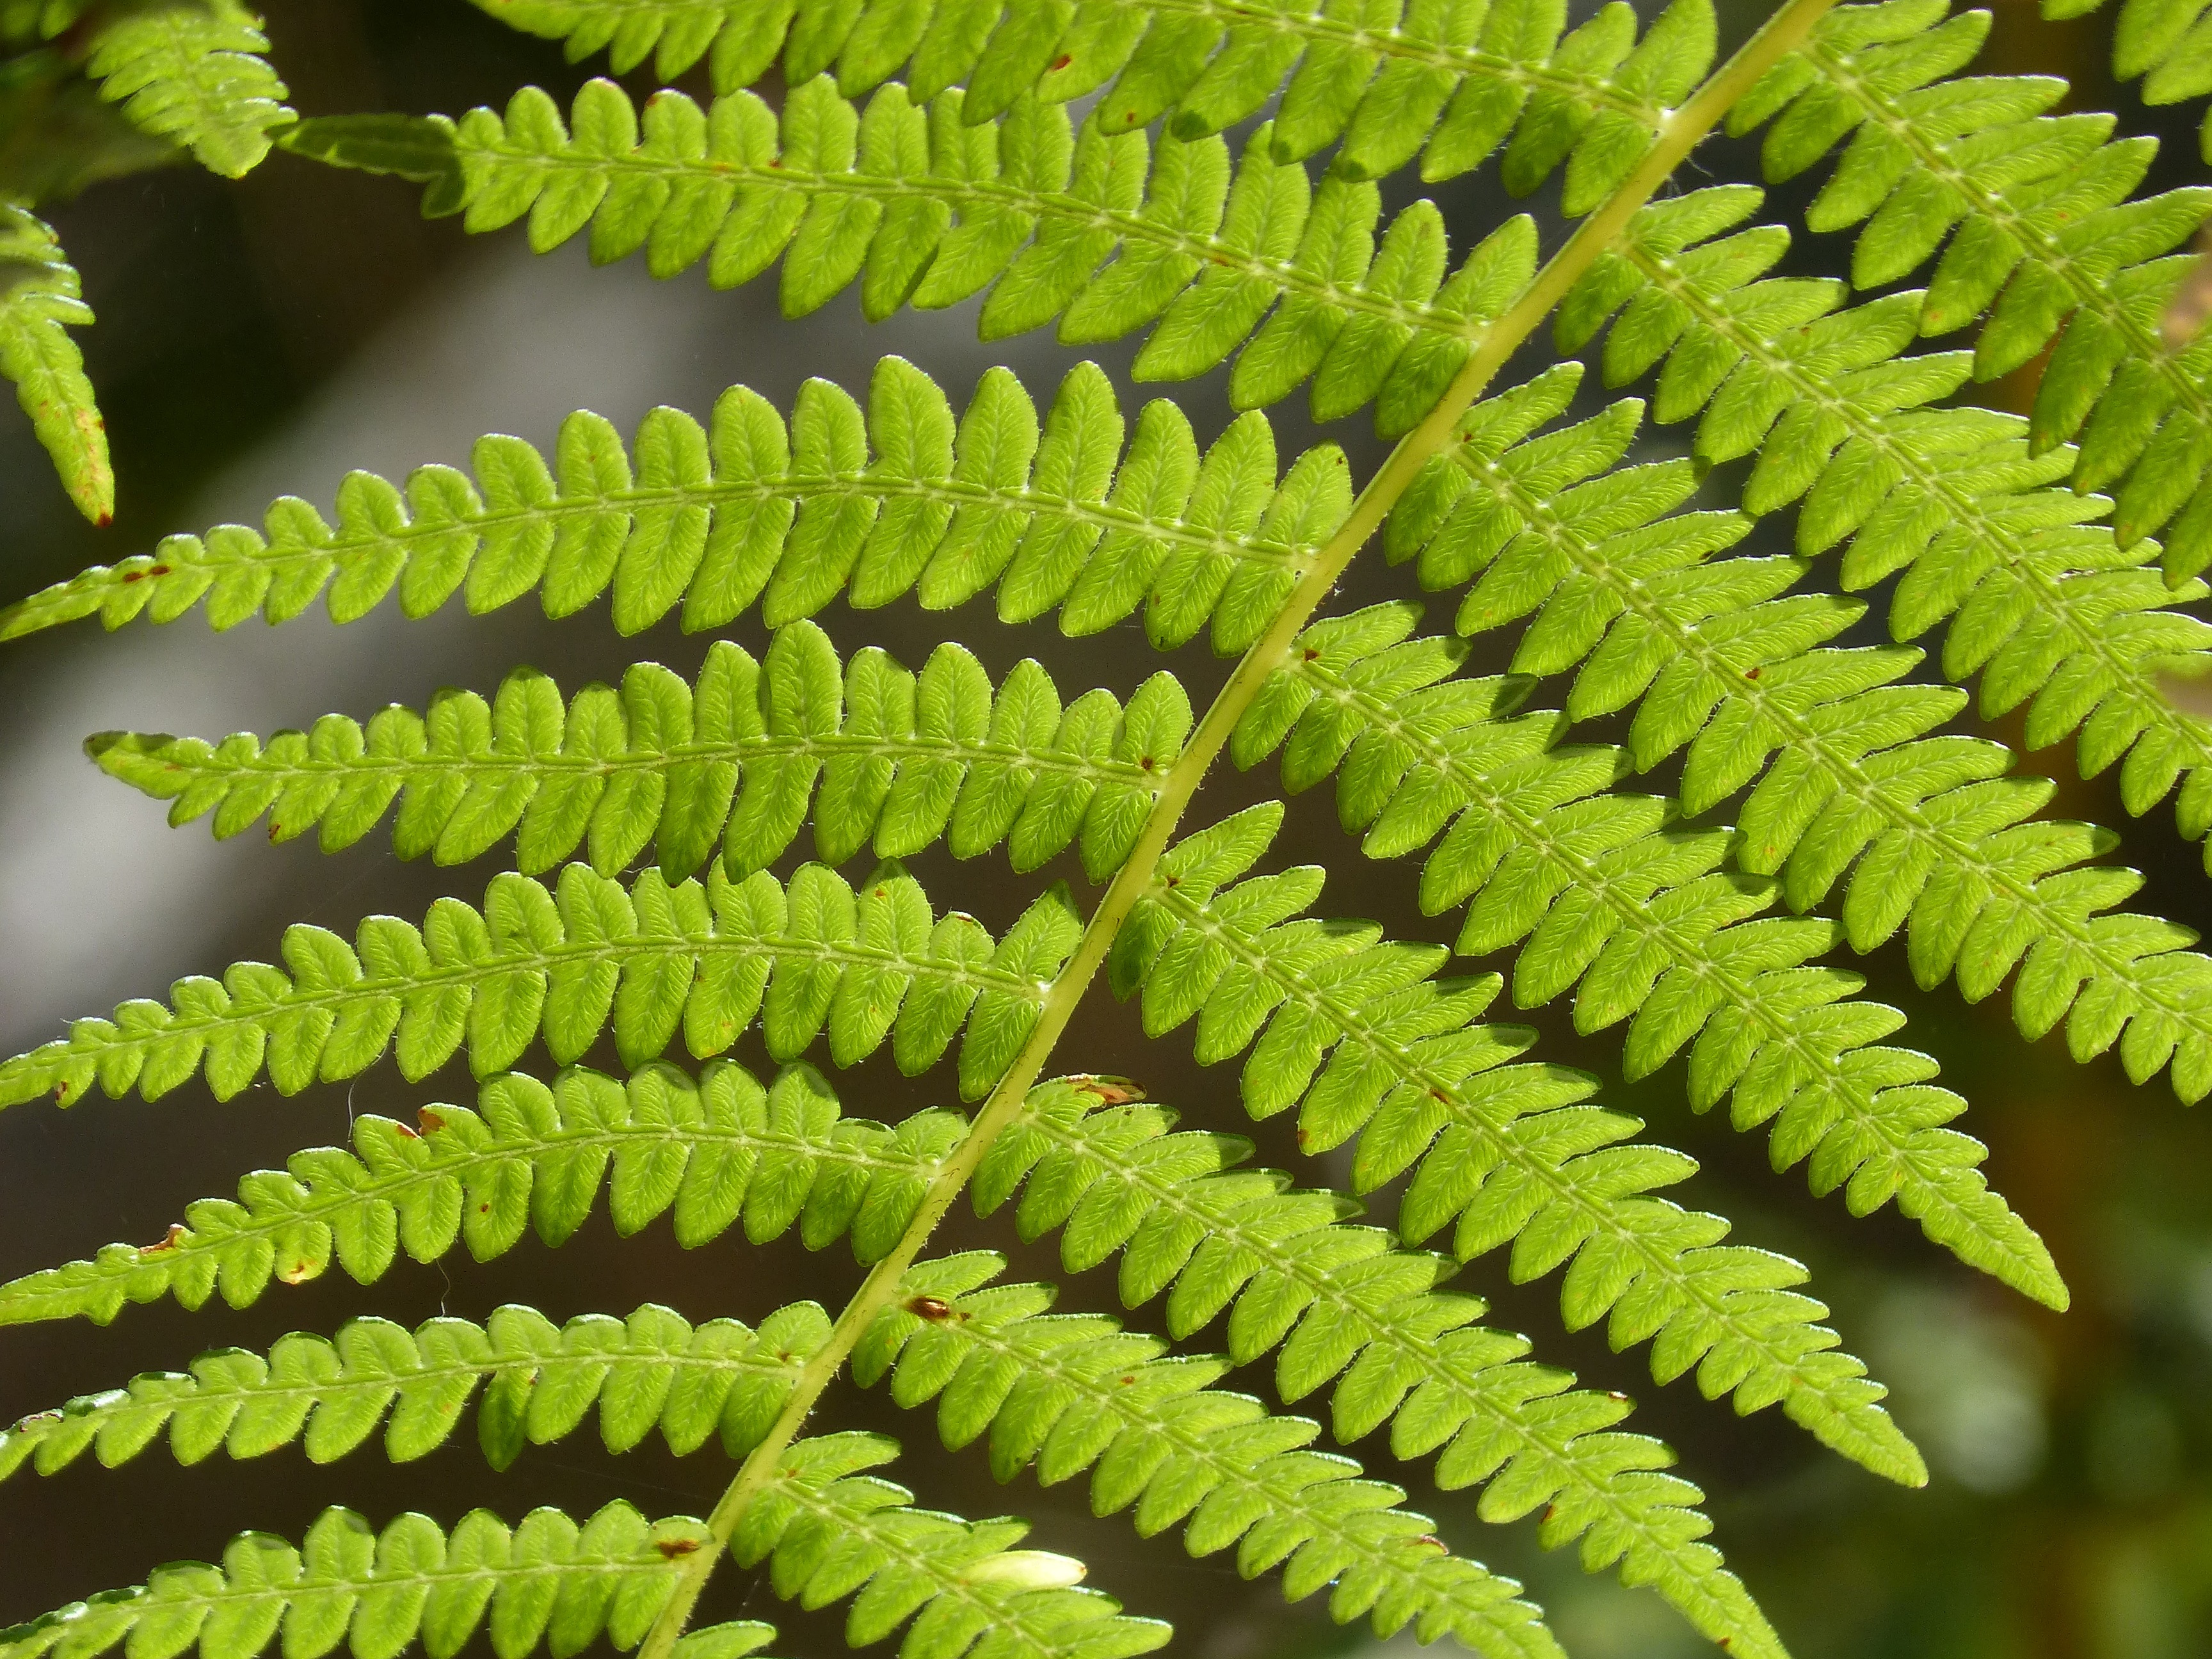
plant, texture, leaf, flower, green, botany, fern, detail, mimosa, plant stem, land plant, ferns and horsetails, vascular plant, ostrich fern